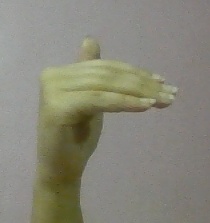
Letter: khaa